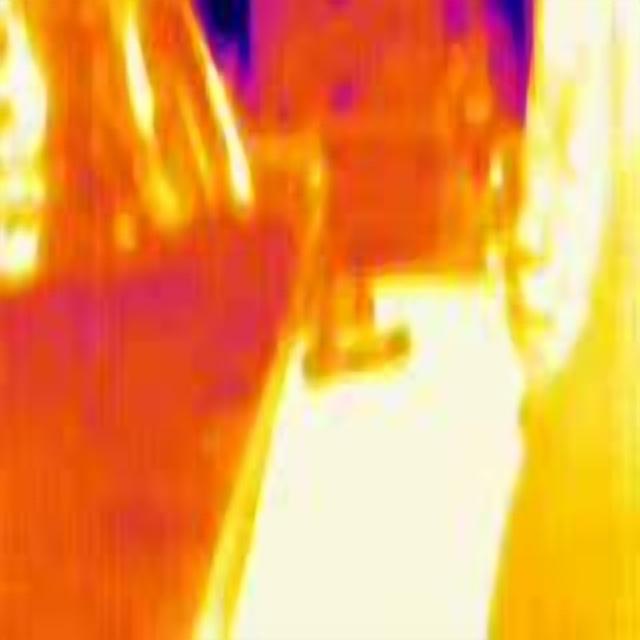
Detected objects:
label: person
label: person